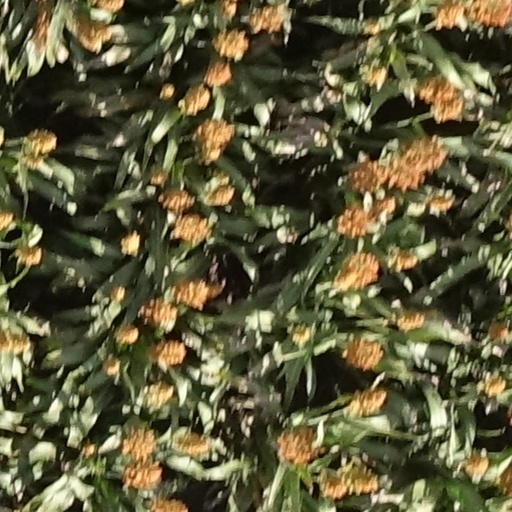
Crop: sorghum